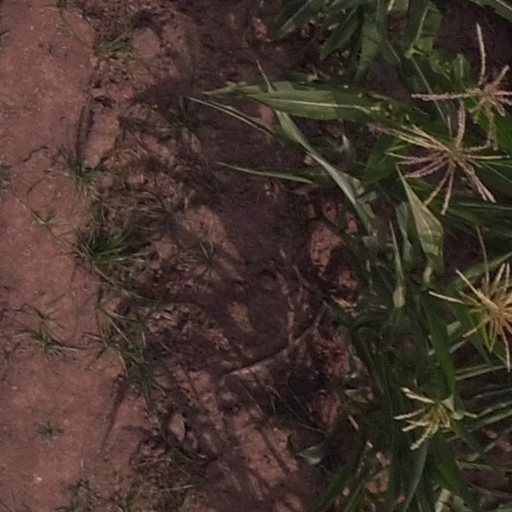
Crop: maize; corn